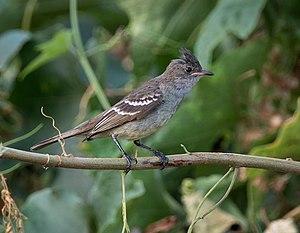
L'Élénie de Noronha, aussi appelée Élaène de Noronha, est une espèce de passereau de la famille des Tyrannidae.